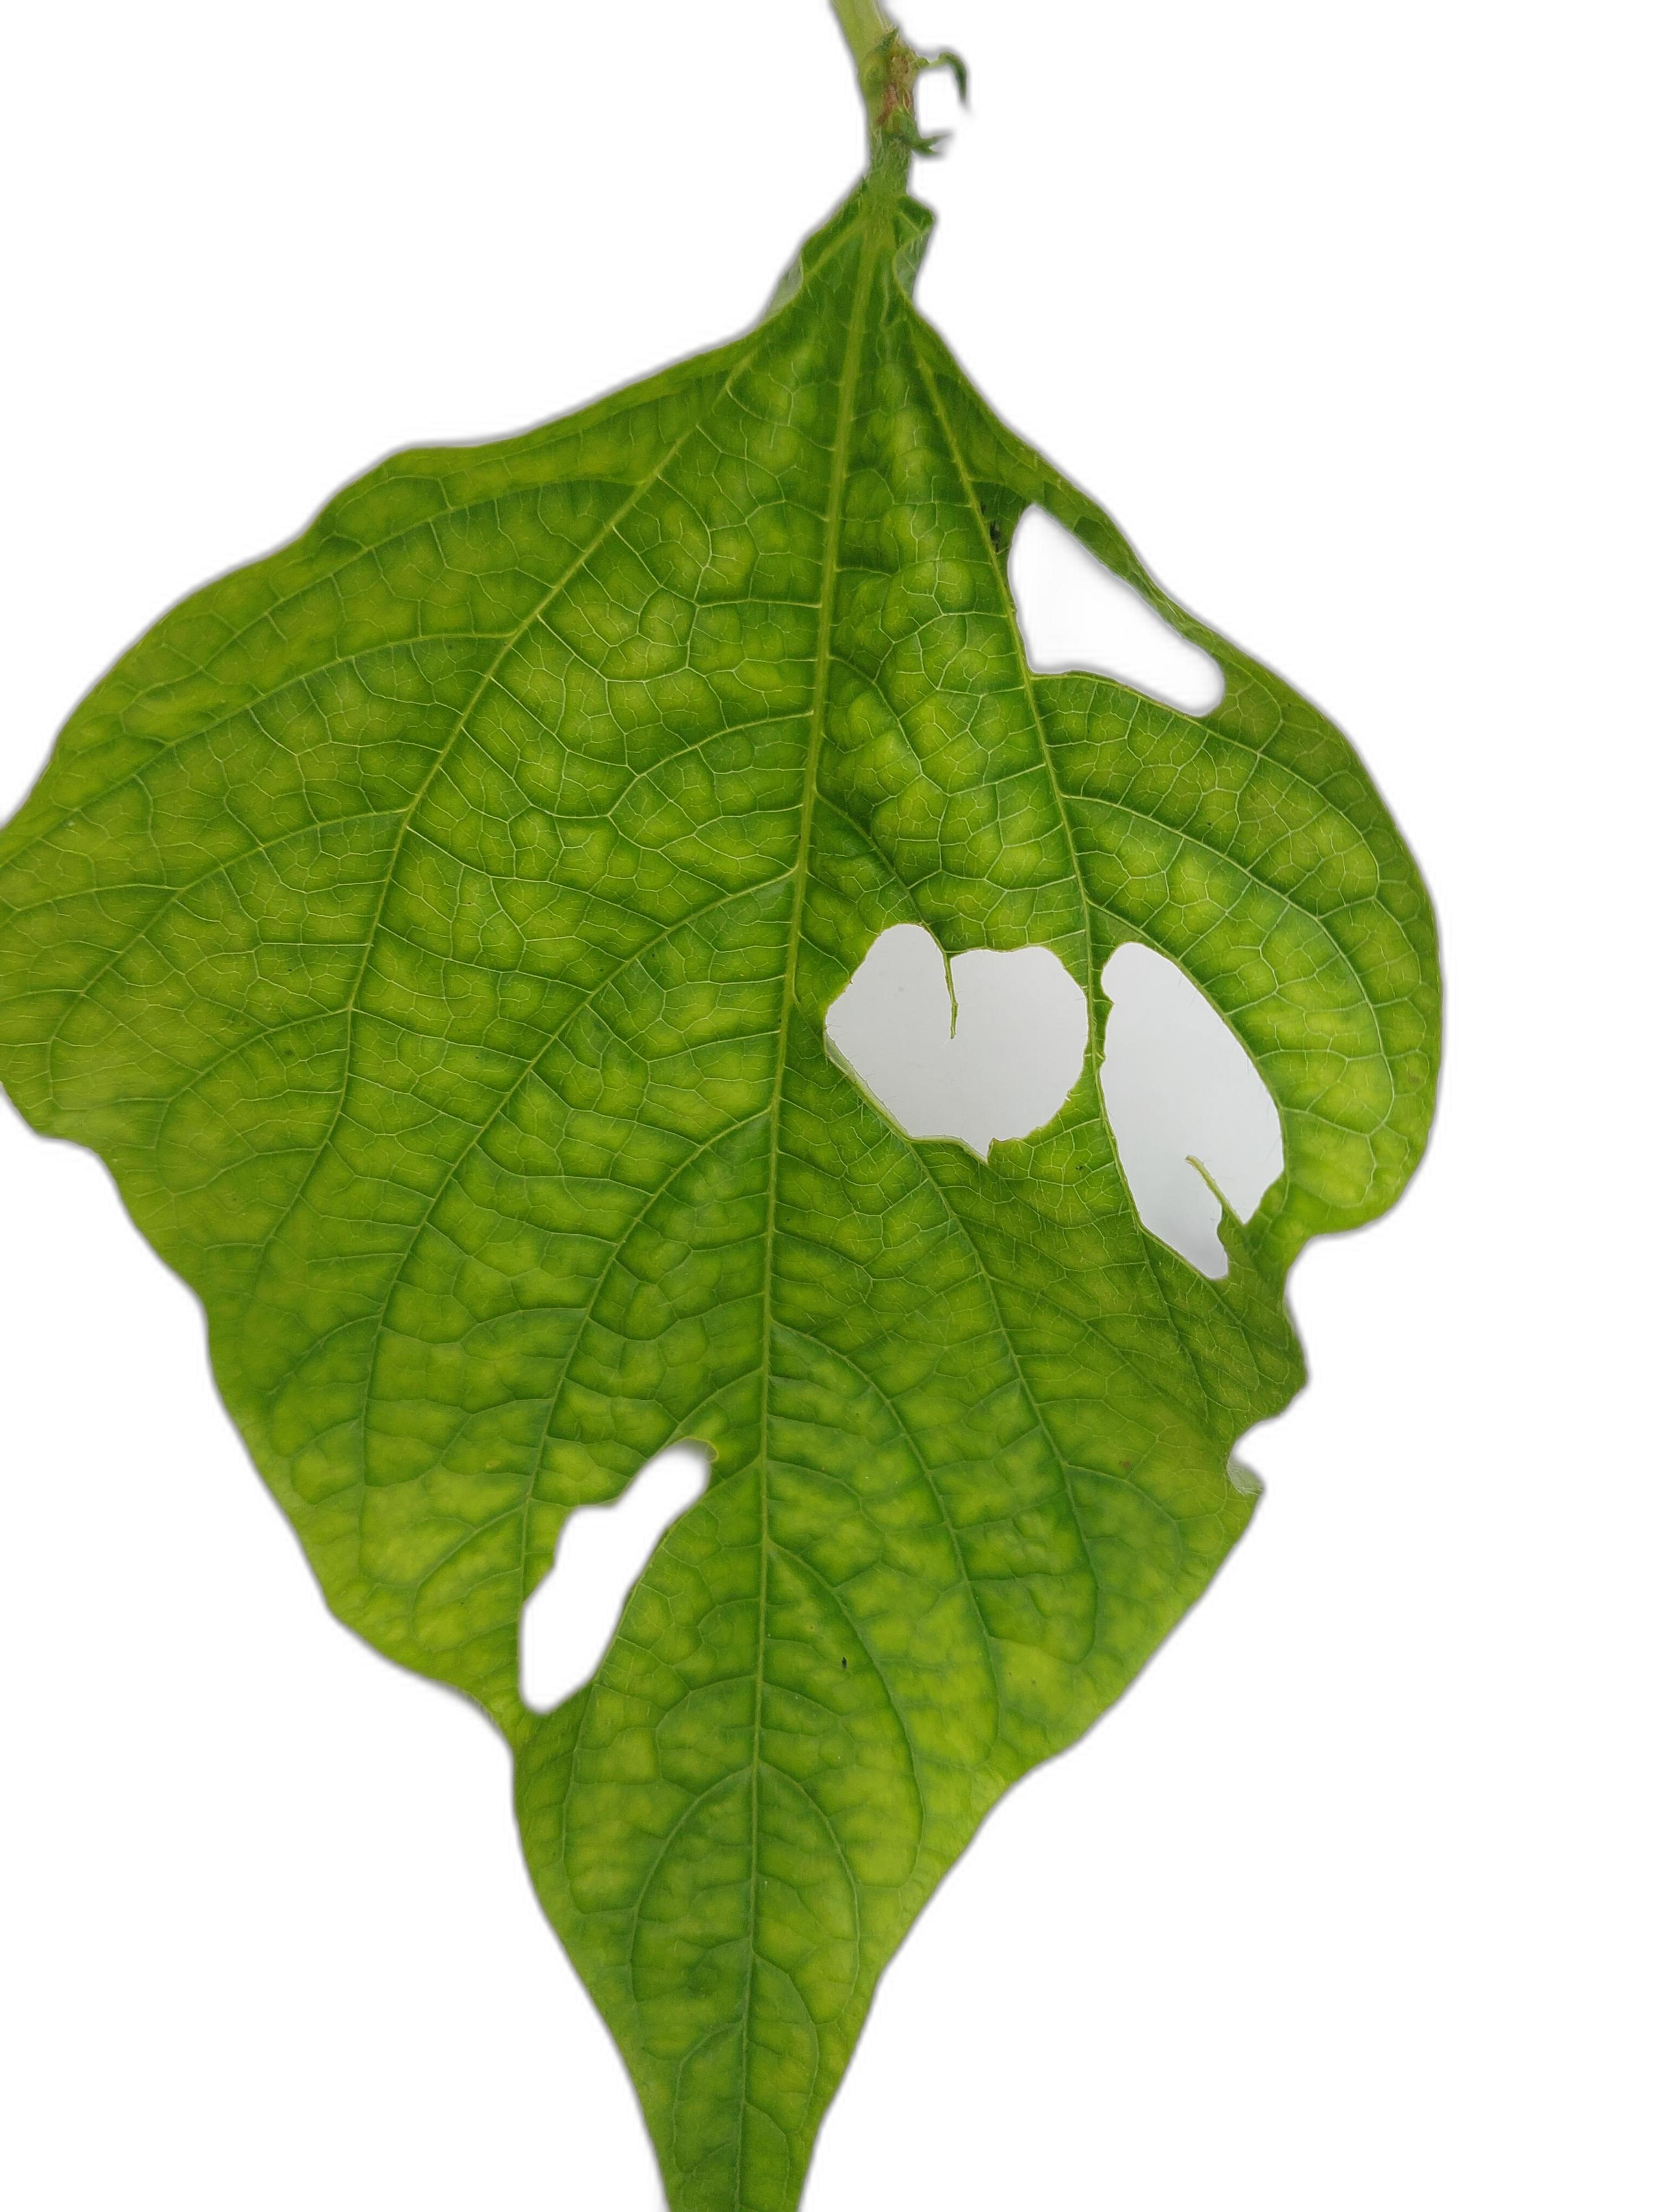
Label: Leaf Crinkle